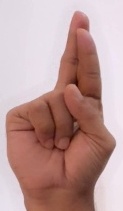
ASL sign: R